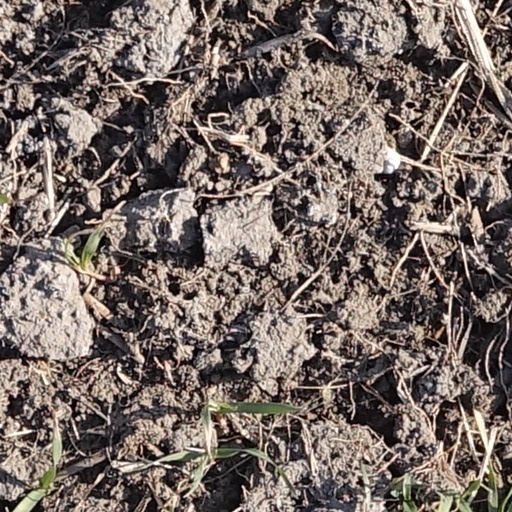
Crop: wheat